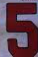
Number: 5